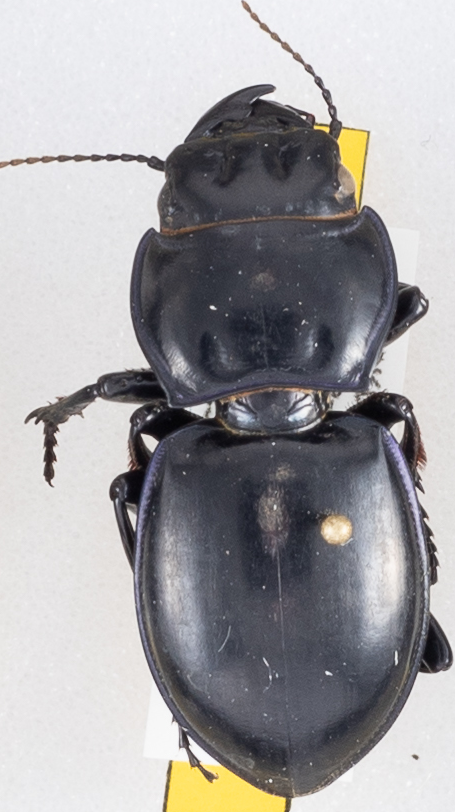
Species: Pasimachus californicus
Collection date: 2019-09-18
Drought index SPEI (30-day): -0.114
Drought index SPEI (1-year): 2.09
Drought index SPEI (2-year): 1.214